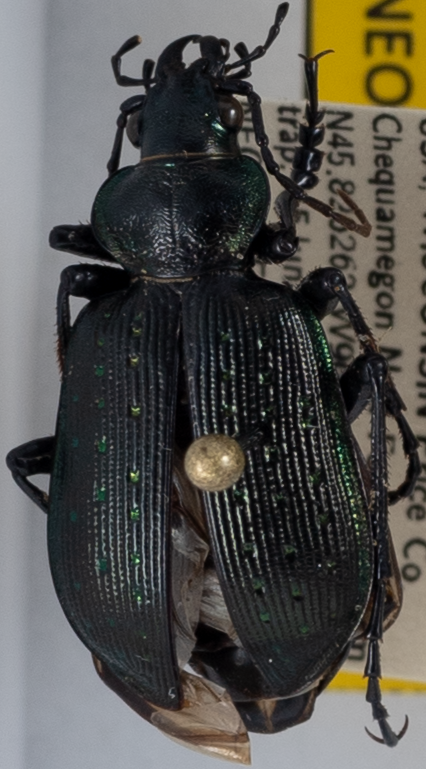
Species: Calosoma frigidum
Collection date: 2021-06-15
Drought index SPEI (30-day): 0.51
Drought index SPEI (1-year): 0.376
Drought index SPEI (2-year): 0.968